Vigra Fixed Link

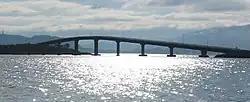
The Giske Bridge connects Giske with Valderøy

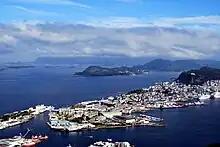
The tunnels run from Ålesund in the foreground to Ellingsøya in the background to the right, and to the left onwards to Giske (island)

The Vigra Fixed Link, also known as the Ålesund Tunnels, is a fixed link connecting the islands of Giske Municipality to the islands and mainland of Ålesund Municipality.